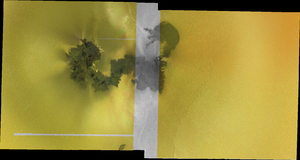
Le Prométhée est un volcan actif d'Io, un des satellites galiléens. Ce volcan est localisé dans l'hémisphère opposé à Jupiter, par 1,52° S et 153,94° W. Le Prométhée se compose d'une fosse volcanique appelée patera de 28 km de large, nommée Prometheus Patera, et d'une coulée de lave d'une centaine de kilomètres de long, le tout entouré d'un cercle brillant de soufre rouge, dépôt d'un panache volcanique de dioxyde de soufre. Ce volcan fut observé pour la première fois par la sonde voyager 1 qui en transmit les premières images en mars 1979. Plus tard dans l'année, l'union astronomique internationale nomma cette formation d'après le nom du dieu grec du feu, Prométhée.